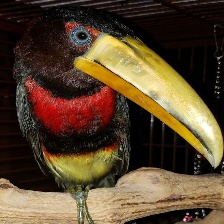
Species: IVORY BILLED ARACARI
Scientific name: PTEROGLOSSUS AZARA
ImageNet parent category: toucan